Hundred of Berkeley

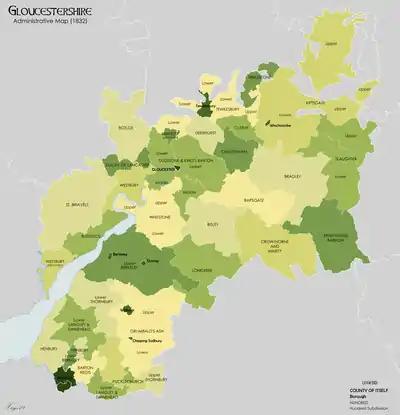
Gloucestershire Hundreds in 1832

The hundred of Berkeley was one of the ancient hundreds of Gloucestershire, England. Hundreds originated in the late Saxon period as a subdivision of a county and lasted as administrative divisions until the 19th century.